Bumblescratch

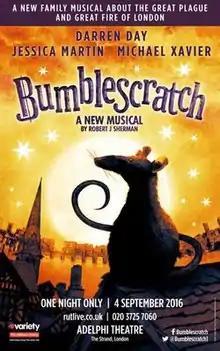
2016 Adelphi Poster

Bumblescratch is an original sung-through musical with book, music and lyrics by Robert J. Sherman. The musical premiered at the Adelphi Theatre in London on 4 September 2016 as a one night, celebrity gala charity event in aid of Variety, the Children's Charity (UK). This was done as part of weekend commemorations of the 350th anniversary of the Great Fire of London.